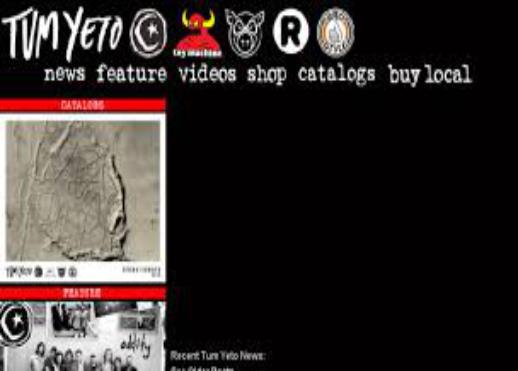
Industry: Leisure